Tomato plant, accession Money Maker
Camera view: bottom (45 deg); turntable rotation: 270 degrees
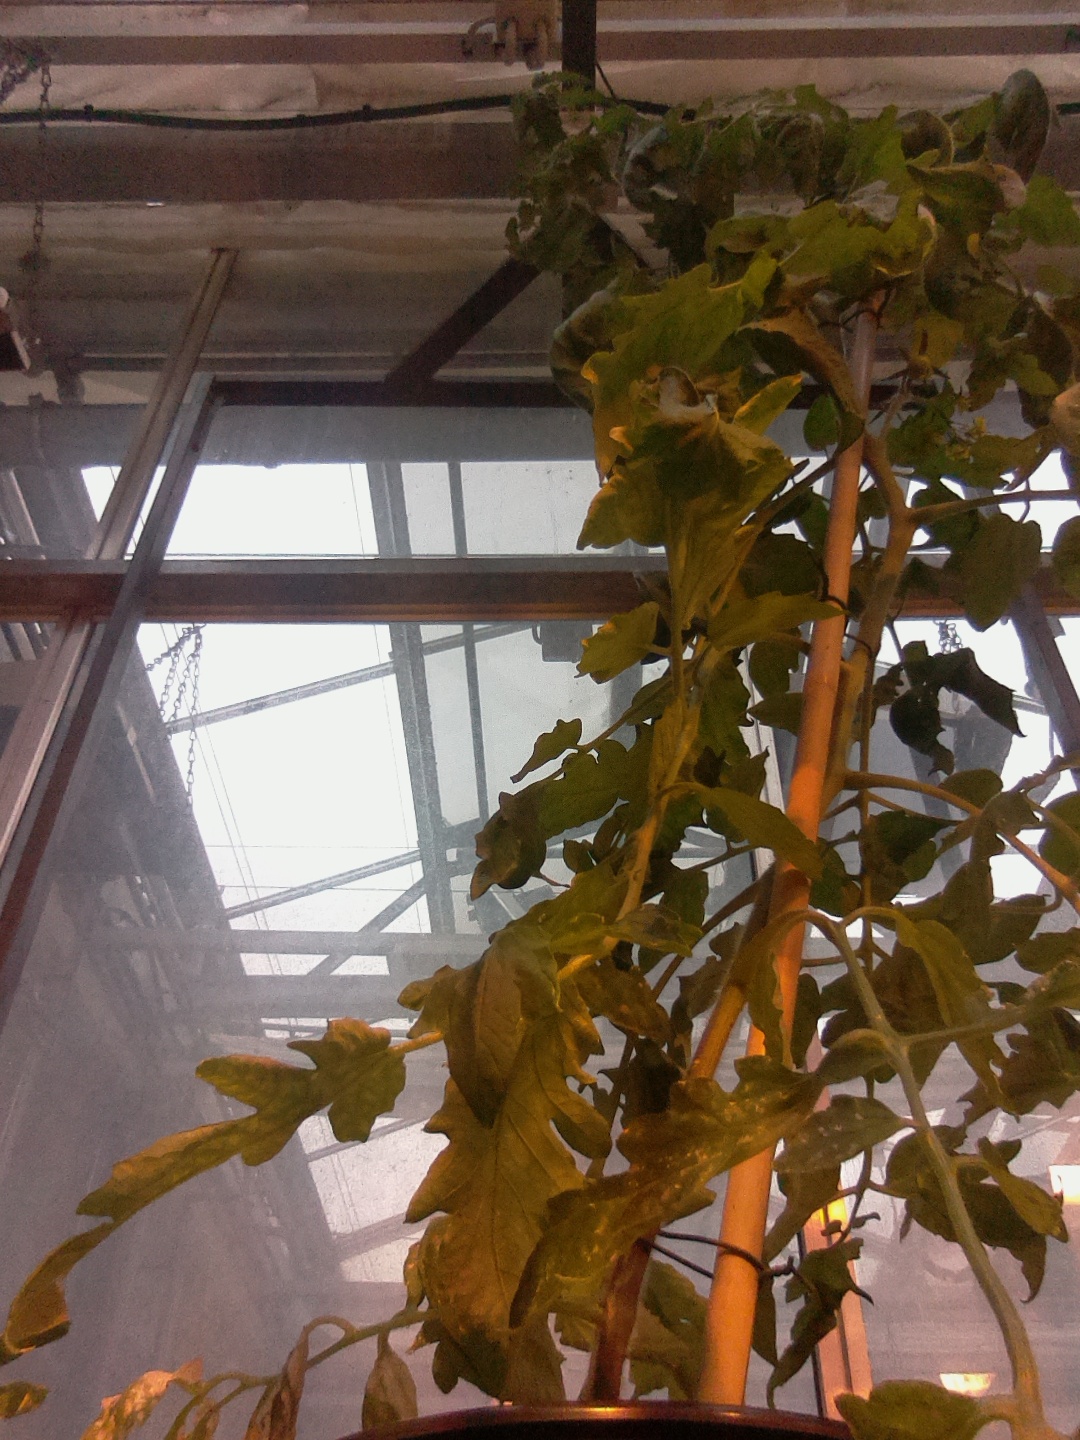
BBCH growth stage 70: Fruits at the main stem or branches visibles